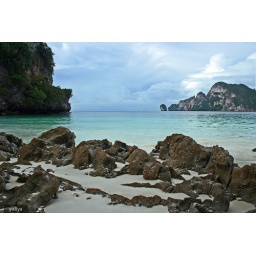
monkey beach in loh dalum bay